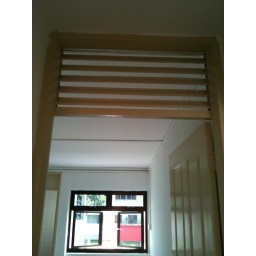
Before reno : ventilation gap above the bedroom door